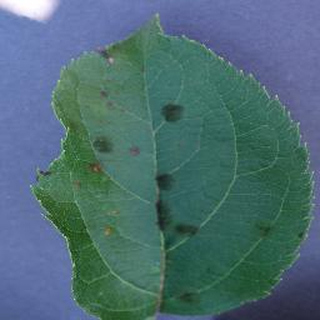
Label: apple_apple_scab